Martin Perscheid

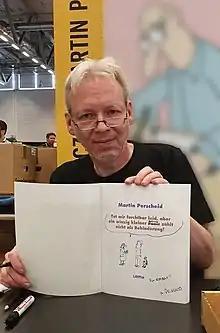
Perscheid at 2019 CCXP in Cologne

Martin Perscheid (16 February 1966 – 31 July 2021) was a German cartoonist. He created a main character in 1994, who appeared from 1998 under the title "Perscheids Abgründe" (Perscheid's abysses). More than 4,300 strips appeared in several German newspapers and magazines. He is known for his "fearless glimpses into human abysses of sexism, racism, ignorance, corruption and stupidity, captured with black humour."